Hungnam evacuation

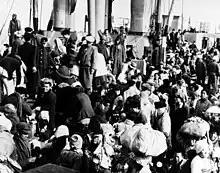
Refugees aboard SS Meredith Victory

The 1st Marine Division, as it came into Hungnam from the Chosin Reservoir on 11 December, assembled between the port and Yonpo Airfield. The division loaded over the following three days and sailed for Pusan at mid-morning on the 15th. Almond the day before had designated Masan, west of Pusan, as the division's assembly area. Following the voyage to Pusan and a motor march to Masan, the Marines passed to Eighth Army control on 18 December. Some bulk cargo was shipped out during the Marine loading, but the heavier evacuation of material began after the Marines sailed. From 15 December onwards service units gradually moved depots and supply points into the port area proper and the bulk supplies and heavy equipment were either loaded aboard ships double-banked at the docks or lightered to ships in the harbor. To save time, ammunition was loaded at the docks instead of well out into open water according to usual precautionary practice. This constant outward flow of material paralleled unit embarkations through the final day of the evacuation.